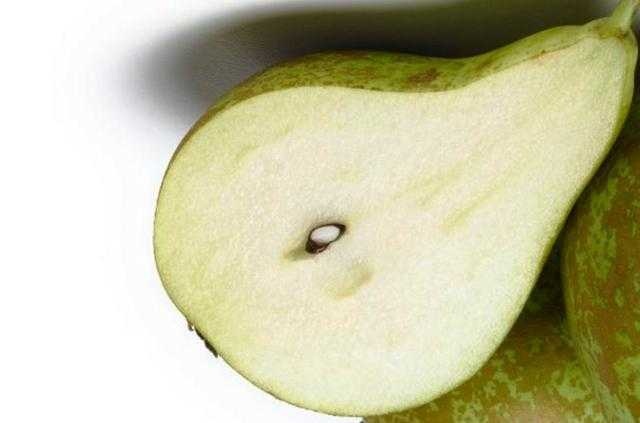
Label: Pear